Kirkby Fleetham

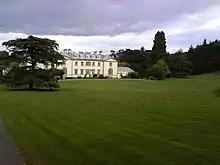
Kirkby Fleetham Hall

According to the 2001 UK Census, the parish was 46.5% male and 53.5% female of the total population of 486. The religious make-up was 79.2% Christian with the rest stating no religion. The ethnic distribution was 99.4% White with a small Chinese/Other Ethnic minority. There were 238 dwellings.